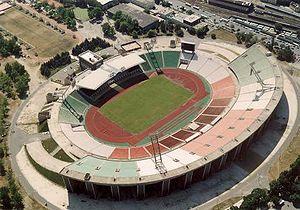
Ferenc Puskás, né Ferenc Purczeld Biró, le 2 avril 1927 à Budapest en Hongrie et mort le 17 novembre 2006 dans la même ville, est un footballeur international hongrois, généralement considéré comme le meilleur joueur de l'histoire de la Hongrie et comme l'un des plus grands artistes à avoir jamais participé à la Coupe du monde. Naturalisé espagnol en 1961, il joue jusqu'à l'âge de 40 ans en 1967 puis poursuit sa carrière comme entraîneur. Durant sa carrière, Ferenc Puskás a évolué au Budapest Honvéd puis au Real Madrid.
Le stade Ferenc-Puskás est un stade de Budapest principalement utilisé pour des rencontres de football. L'ancien stade, inauguré en 1953 sous le nom de Népstadion – « stade du peuple » – et d'une capacité initiale de 104 000 personnes, est renommé en 2002 en l'honneur du légendaire buteur hongrois Ferenc Puskás. Réduit à 38 652 places assises dans les années 2010, il est démoli en 2016 et remplacé par la Puskàs Aréna, un nouveau stade construit de 2017 à 2019 et d'une capacité de 67 889 places, qui accueillera quatre matches de l'Euro 2020.
Budapest est la plus grande ville et la capitale de la Hongrie. Elle se situe en aval du coude du Danube entre le massif de Transdanubie et l'Alföld. Ses habitants sont les Budapestois.